Constitución railway station

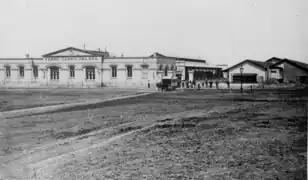
The first Constitución railway station, opened in 1865, and the tram that connected it with the center (1867)

On 7 March 1864, in a ceremony attended by the president Bartolomé Mitre, construction began at Mercado Constitución, on the site of the present day terminus, as the British-owned Buenos Aires Great Southern railway company began building its first broad gauge (5 ft 6 in) line of 114 km as far as Chascomús. The first section of the line to Jeppener, Buenos Aires, was opened on 14 August 1865; during that same month a small terminal station at Mercado Constitución was opened to the public and renamed Plaza Constitución. Later that year in December the line to Chascomús was opened.